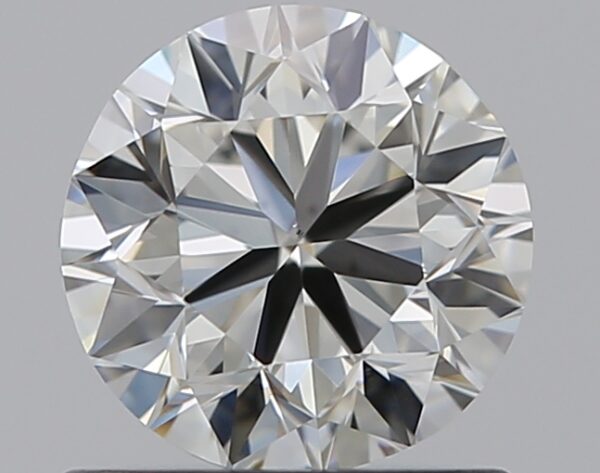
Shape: round
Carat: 0.8
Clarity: VS1
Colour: H
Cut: VG
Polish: EX
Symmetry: VG
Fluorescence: F
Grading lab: GIA
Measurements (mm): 5.75 x 5.8 x 3.71